Wayne Robinson (basketball)

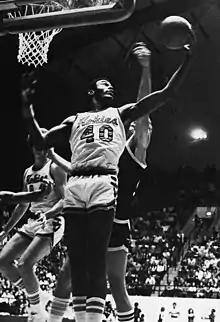
Robinson with the Virginia Tech Hokies

Wayne Howard Robinson (born April 19, 1958) is a retired American basketball player. He was a 6'8", 217 lb forward. He played one season in the National Basketball Association with the Detroit Pistons (1980–81). He played college basketball for the Virginia Tech Hokies.